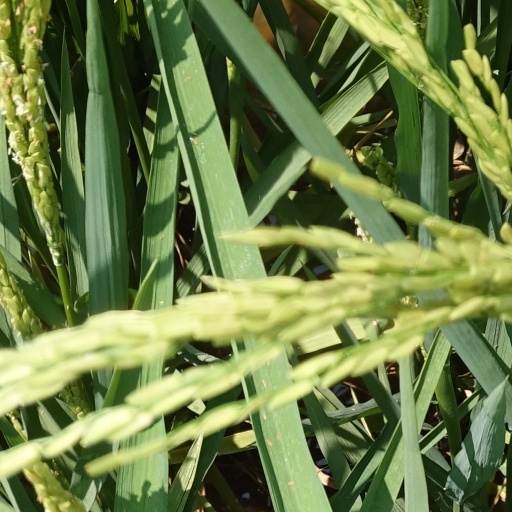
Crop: rice